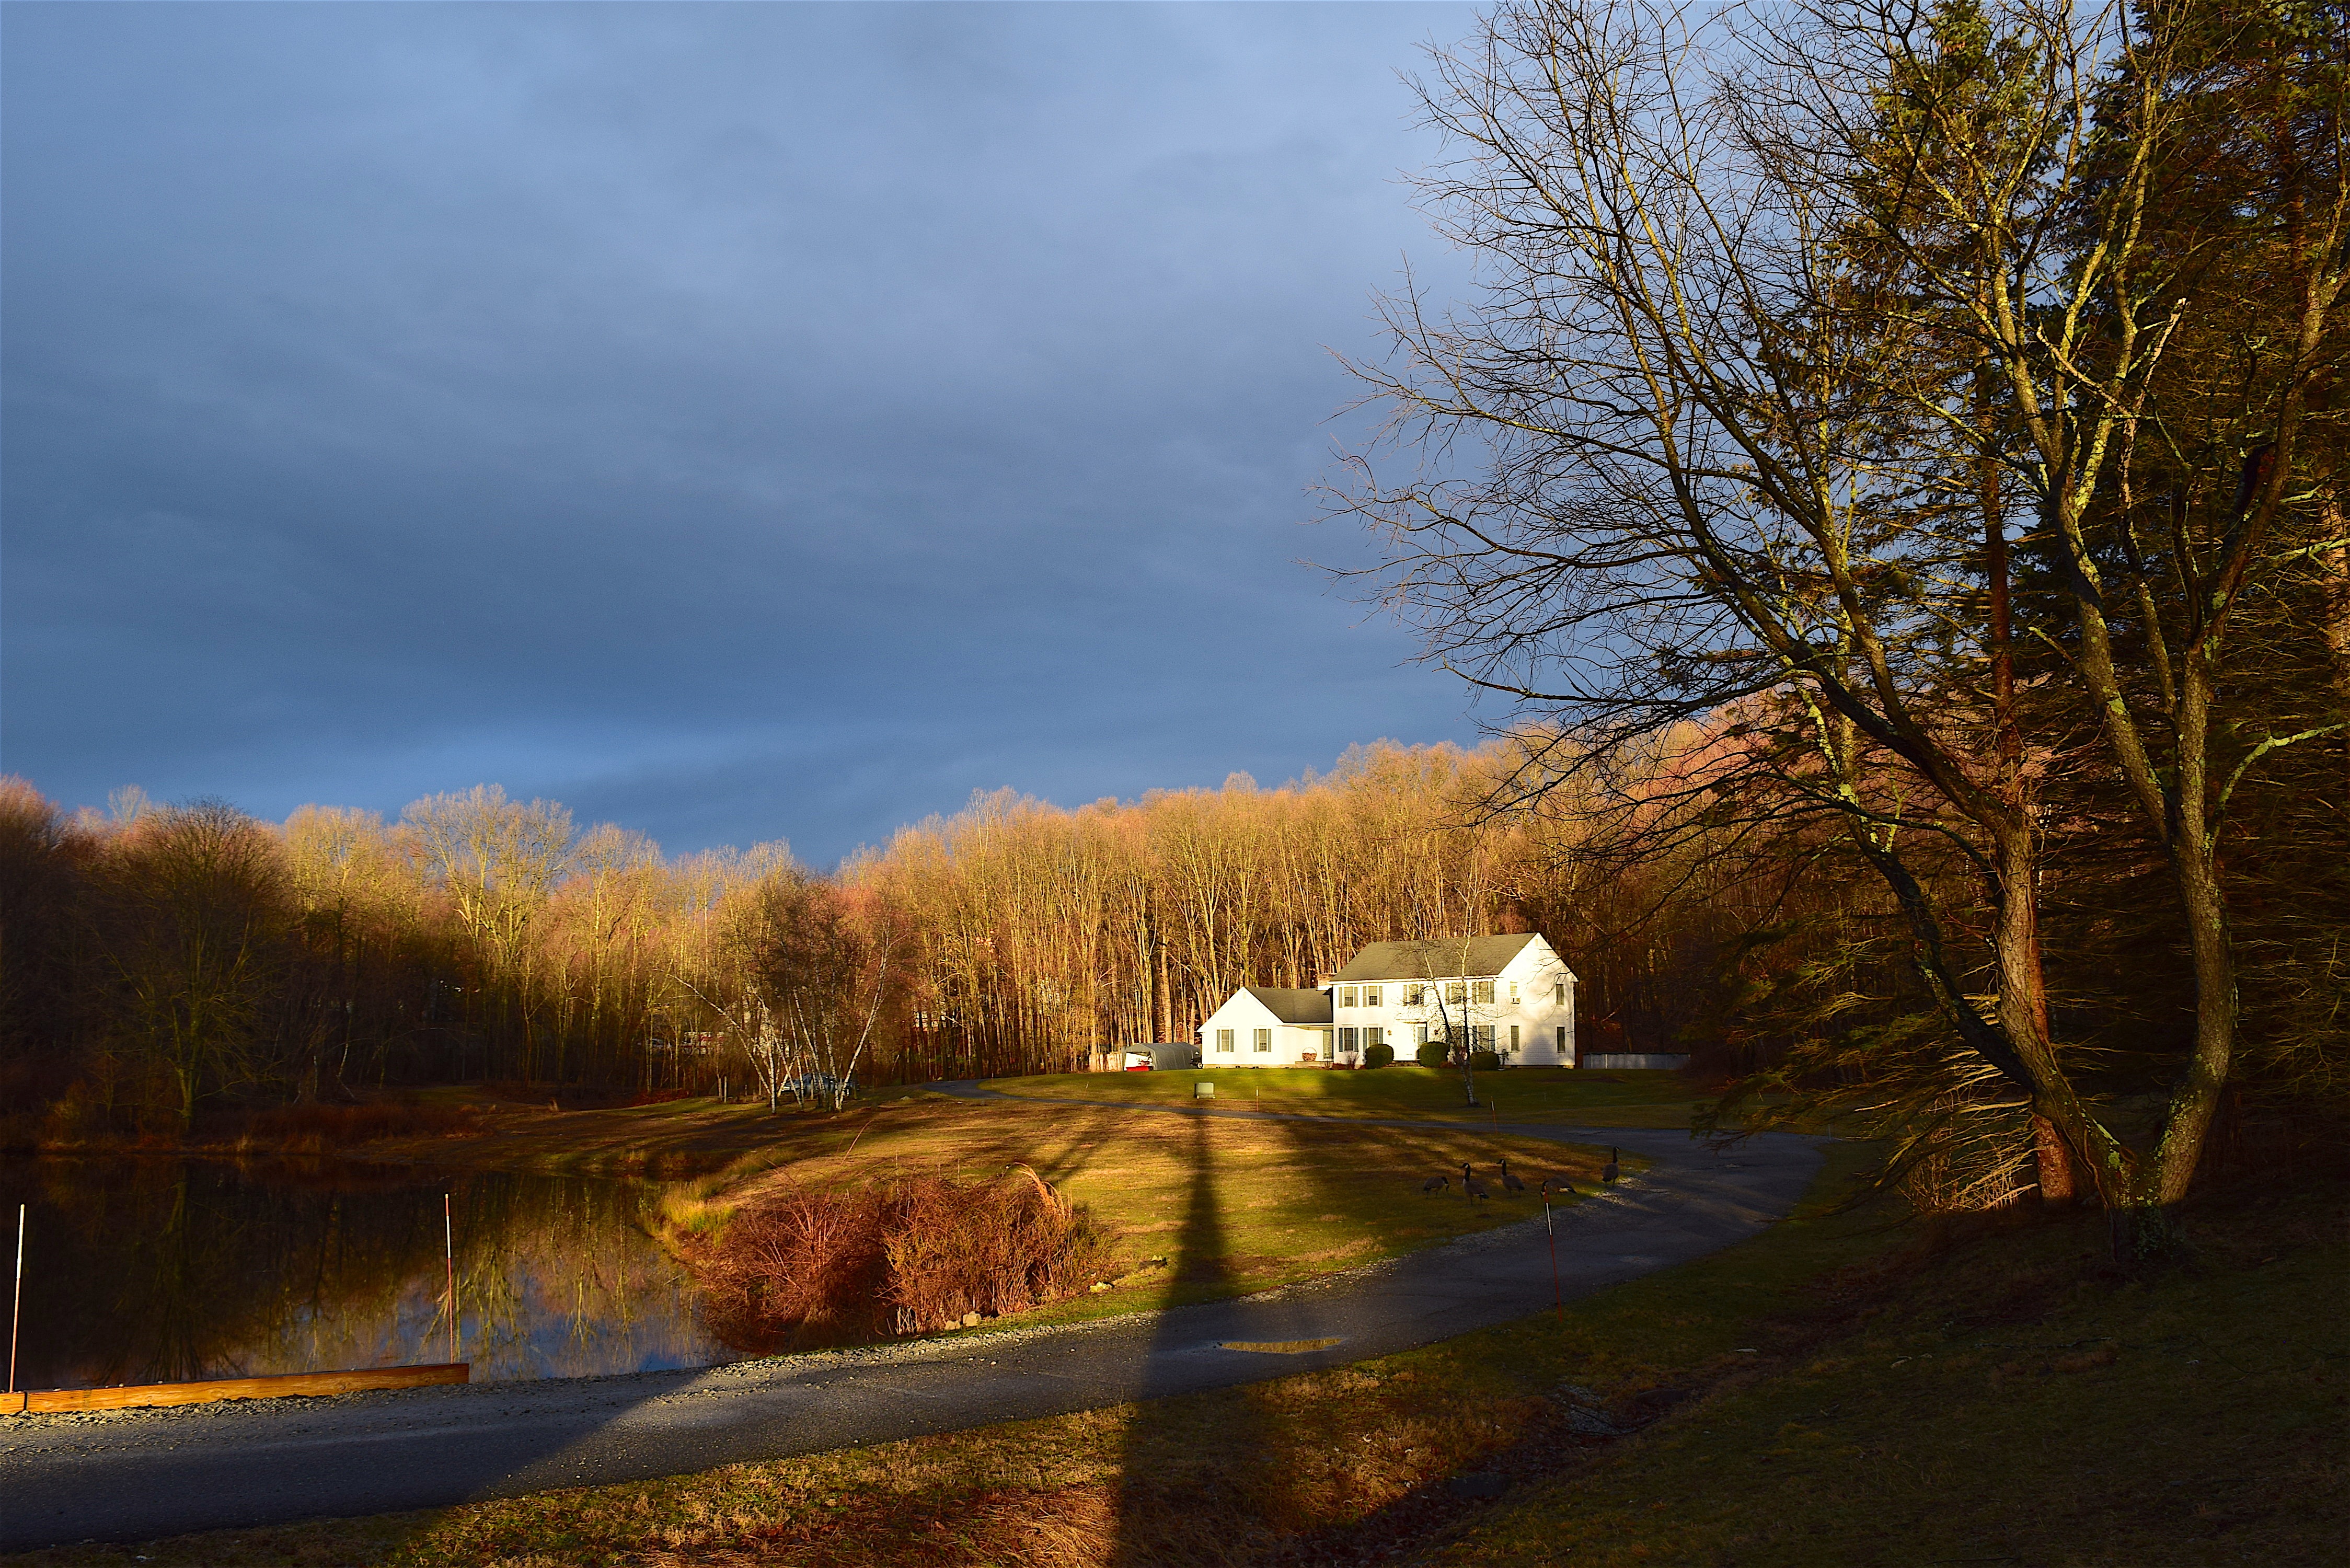
landscape, tree, nature, forest, grass, wilderness, winter, light, cloud, plant, sky, sunshine, sun, sunrise, sunset, house, sunlight, morning, leaf, flower, lake, dawn, river, dusk, evening, rural, reflection, color, autumn, weather, gray, season, waterway, trees, outdoors, shadows, clouds, bright, scene, woodland, rural area, atmospheric phenomenon, woody plant